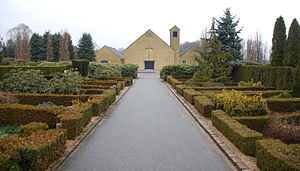
Viborg Kirkegård
Udsigt til kapelbygningen på Viborg Kirkegård.